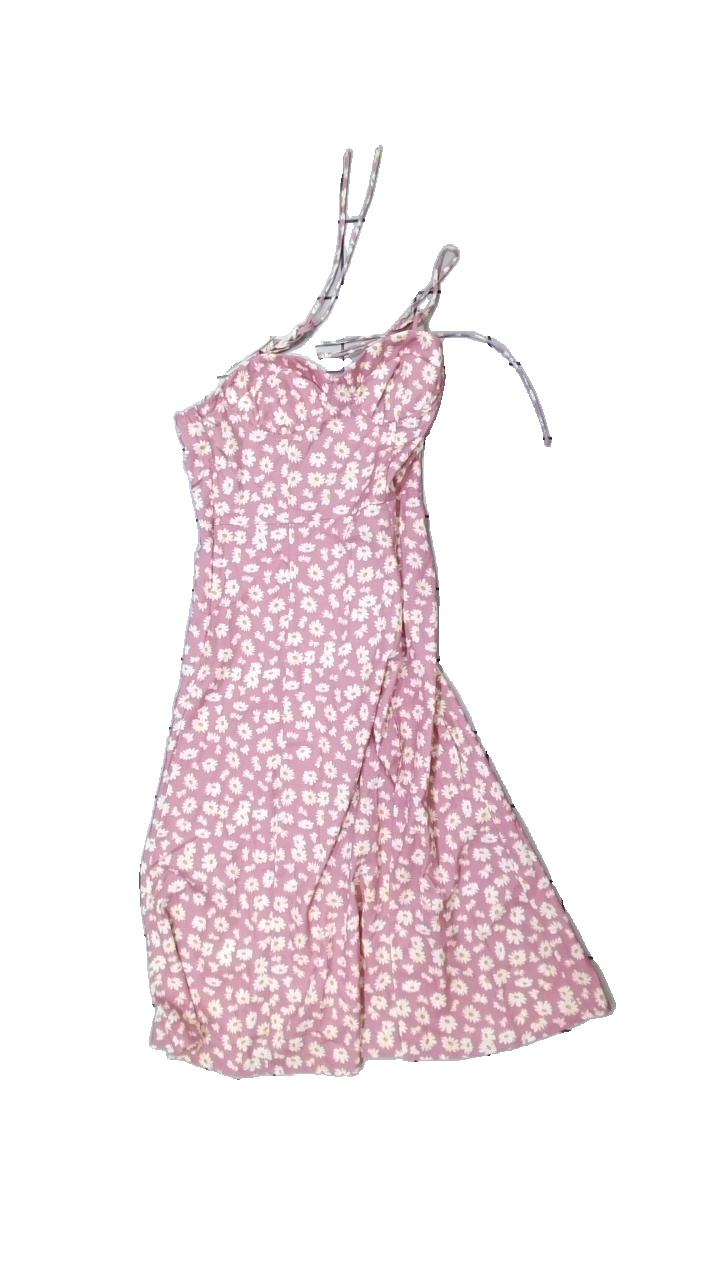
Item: Dress (Ladies)
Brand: Shein
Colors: Pink, White, Yellow, Multicolor
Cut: Regular
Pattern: Floral print
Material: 100% polyester
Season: All
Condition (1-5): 3
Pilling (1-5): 5
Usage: Reuse
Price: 50-100